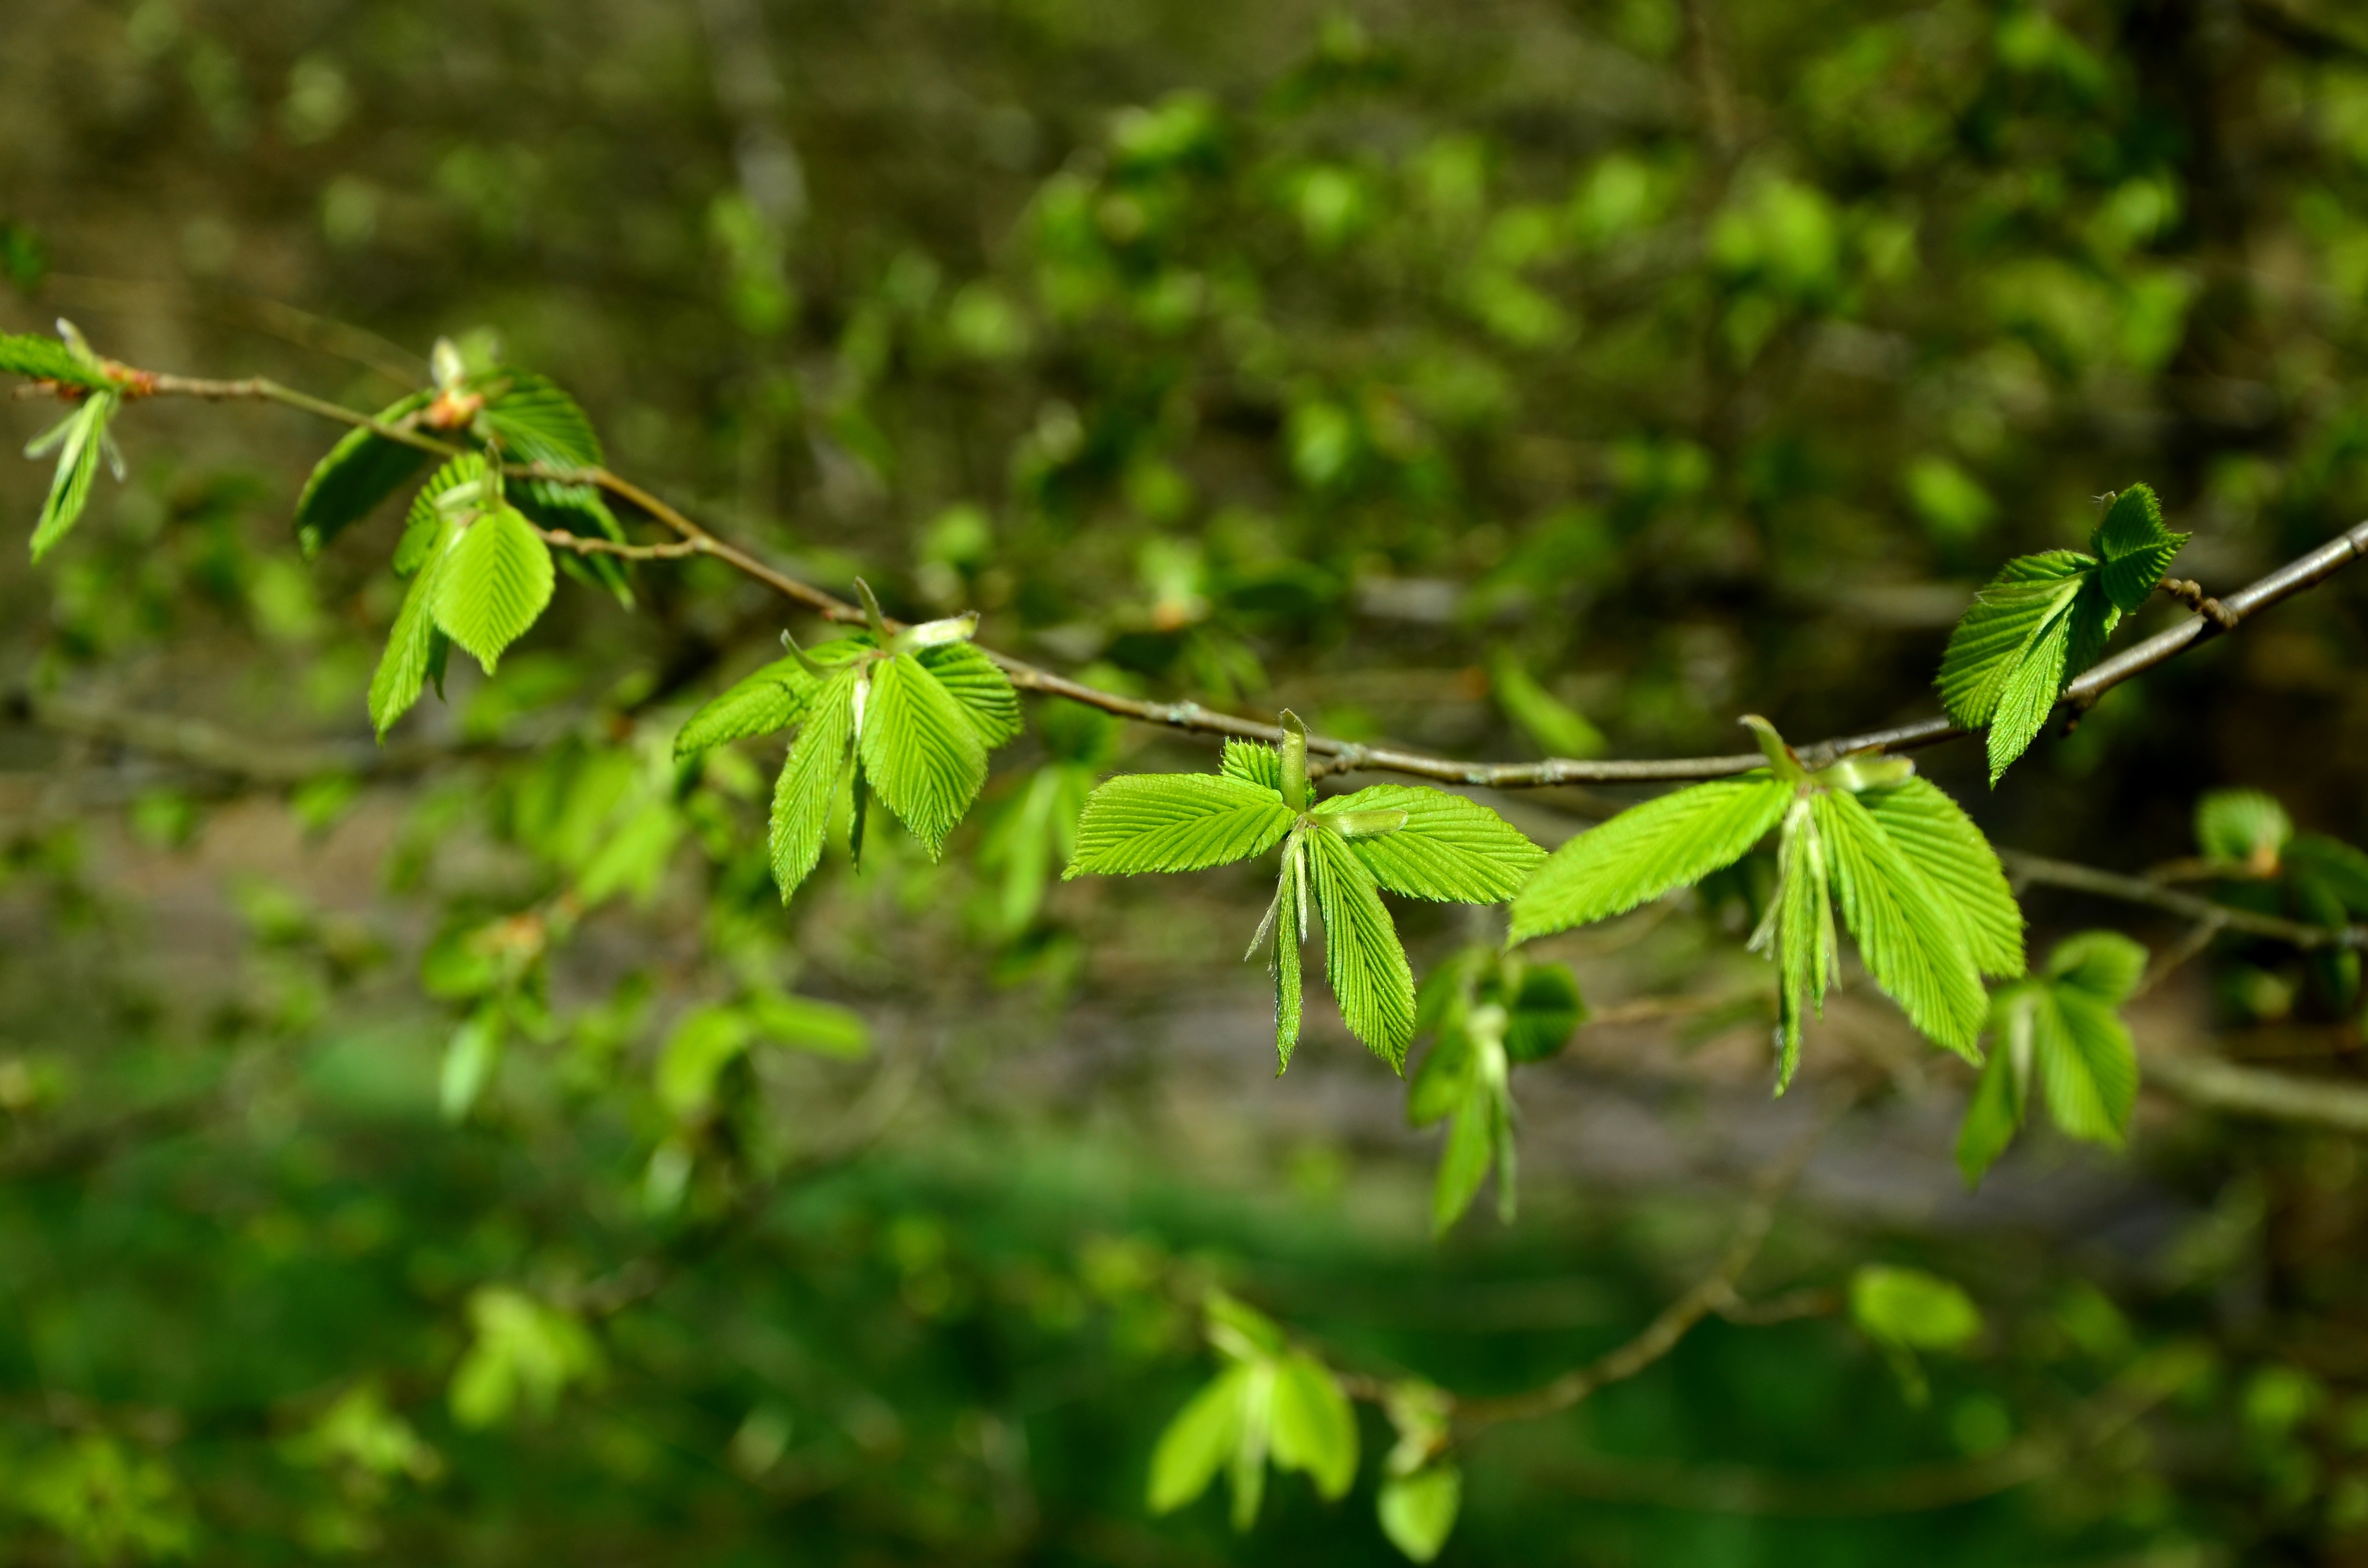
tree, nature, forest, grass, branch, plant, sunlight, leaf, flower, spring, green, produce, botany, flora, wildflower, leaves, shrub, deciduous, frisch, macro photography, harbinger of spring, flowering plant, young leaves, plant stem, woody plant, land plant, young green